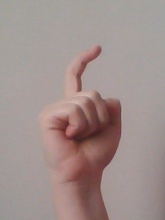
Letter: ra